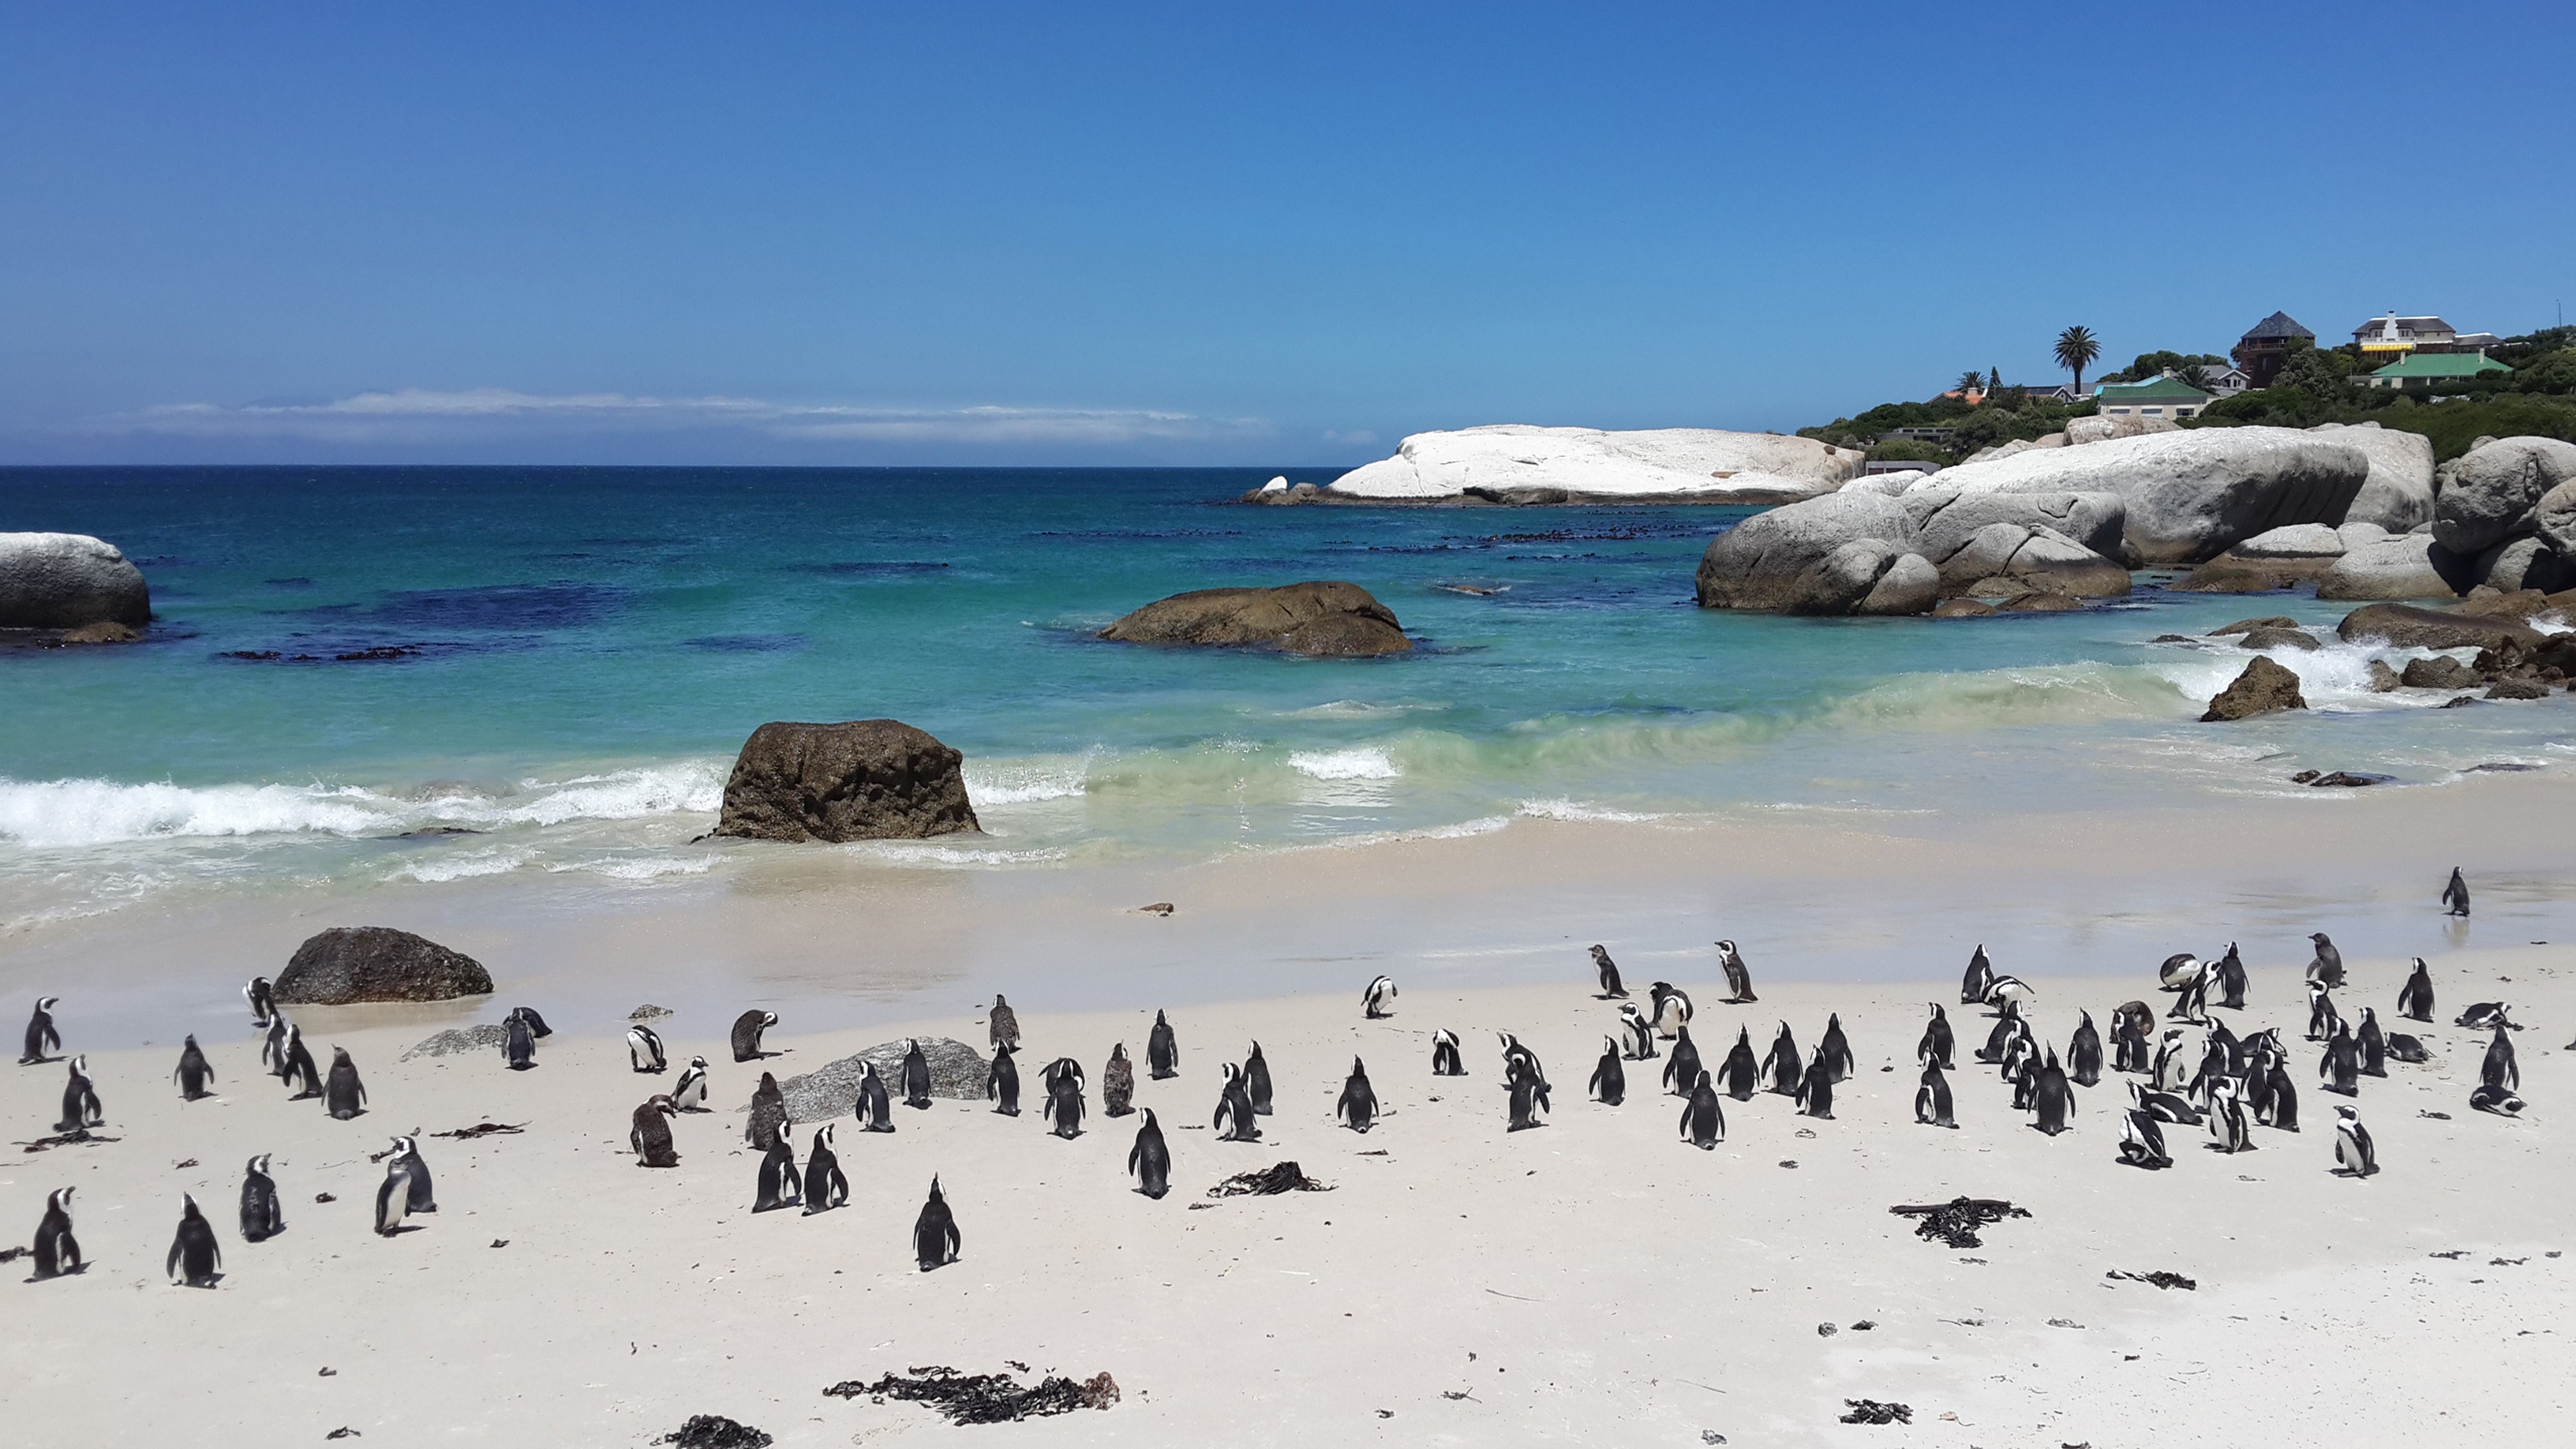
beach, landscape, sea, coast, water, nature, outdoor, sand, rock, ocean, bird, sky, white, shore, town, animal, vacation, travel, wildlife, wild, cove, tropical, natural, africa, holiday, bay, blue, body of water, boulders, western, penguins, cape, many